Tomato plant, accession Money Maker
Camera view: horizontal (90 deg, fisheye); turntable rotation: 180 degrees
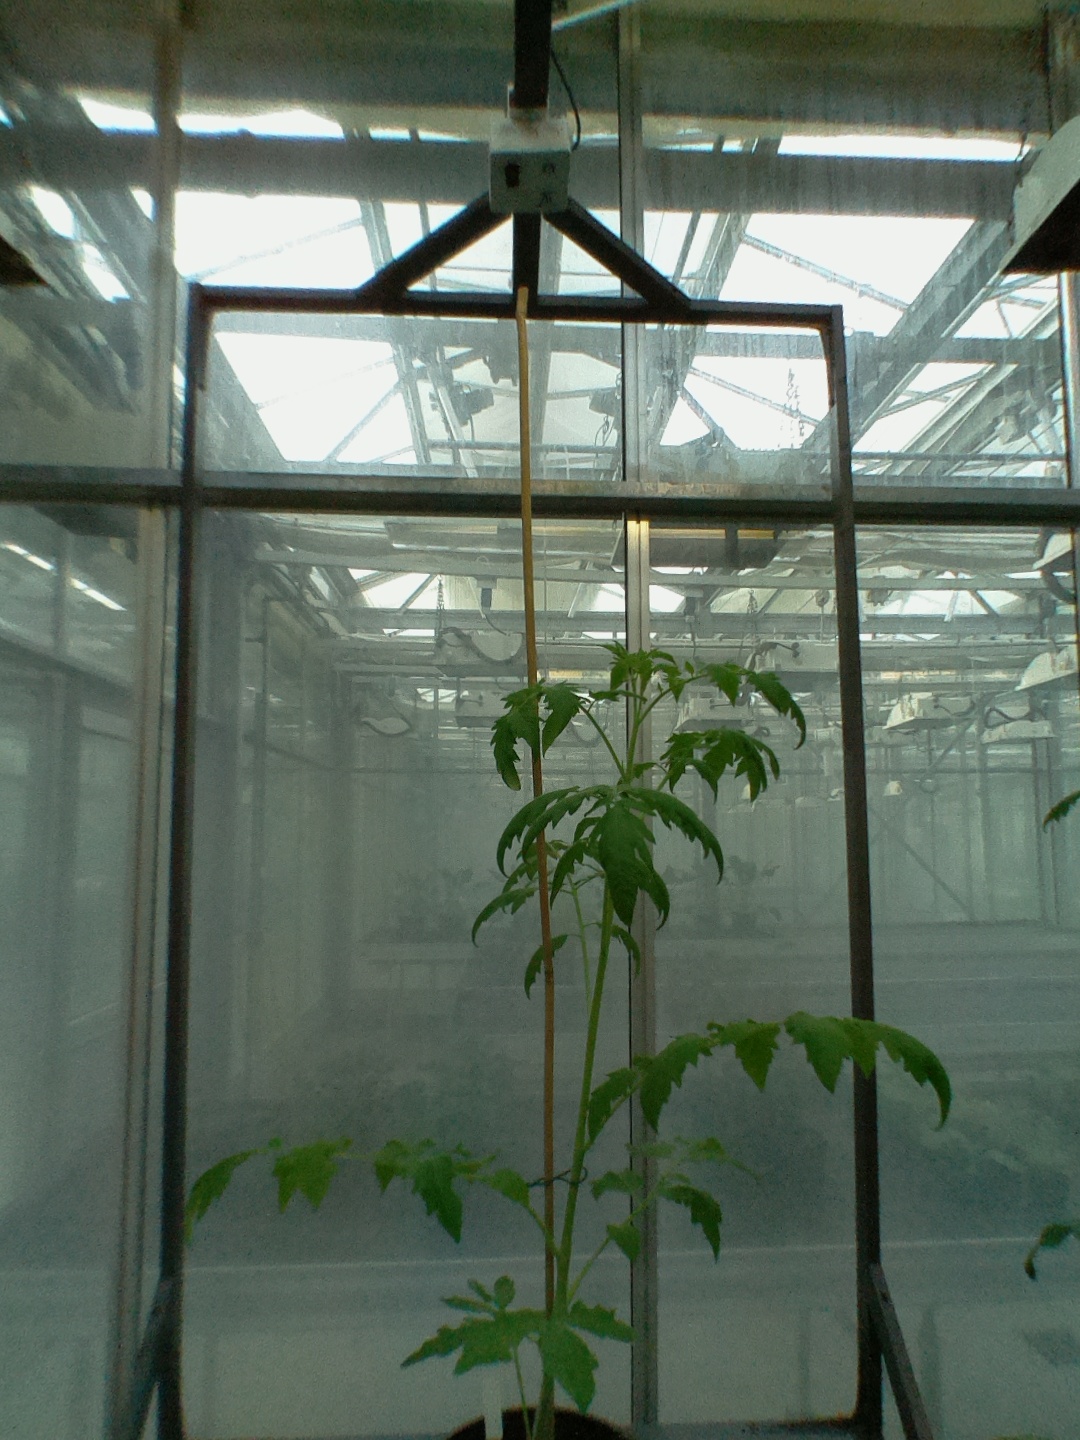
BBCH growth stage 16: 12 of true leaves visible